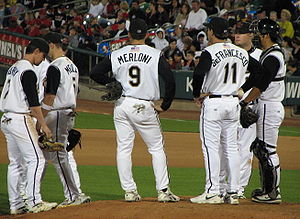
Minor League Baseball
Spillere fra Sacramento River Cats, Oakland Athletics' AAA-hold
Minor League Baseball er betegnelsen for de professionelle baseballligaer i Nordamerika, der ligger under Major League Baseball-niveau. Alle disse ligaer styres uafhængigt, men de bedst kendte hører sammen i en paraplyorganisation, som efter aftale er tilknyttet Major League Baseball. Flere ligaer, kendt som independent leagues, er ikke underlagt Major League Baseball på nogen måde, og de er således ikke medlem af organisationen Minor League Baseball.